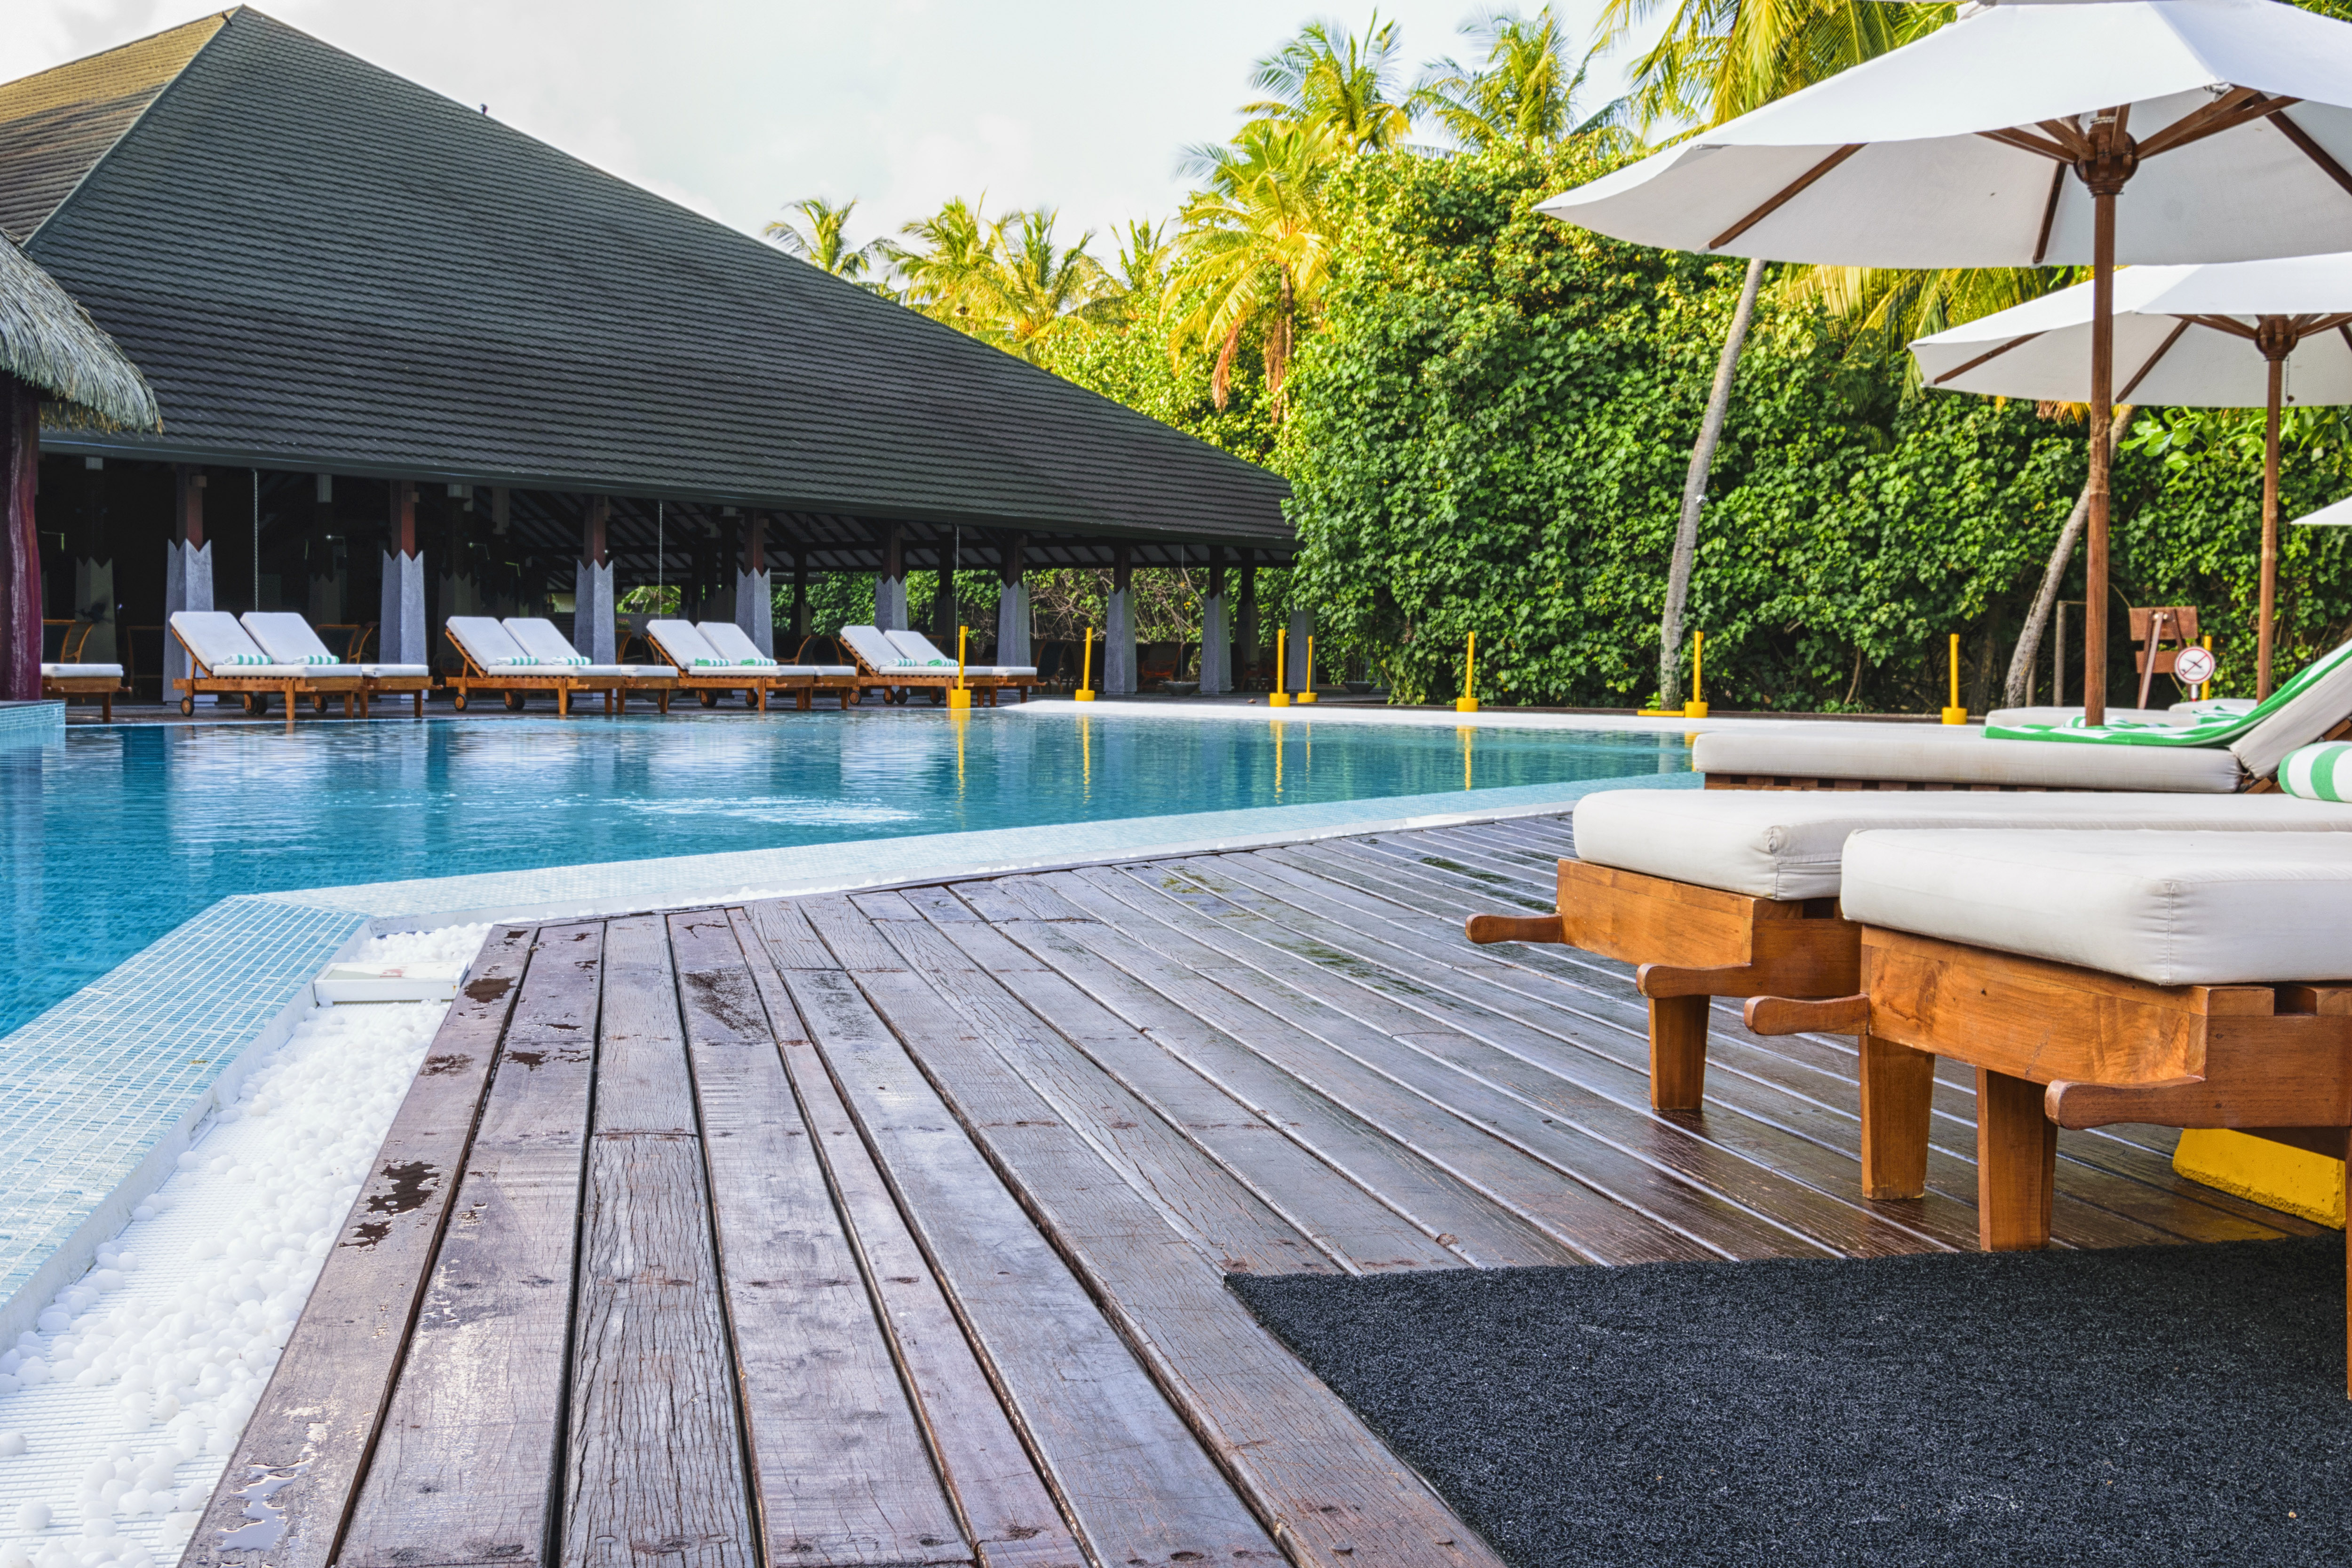
swimming pool, resort, property, sunlounger, leisure, furniture, outdoor furniture, vacation, building, real estate, house, deck, shade, table, eco hotel, tropics, architecture, home, hardwood, patio, wood, roof, palm tree, fashion accessory, landscaping, interior design, floor, backyard, umbrella, hotel, estate, villa